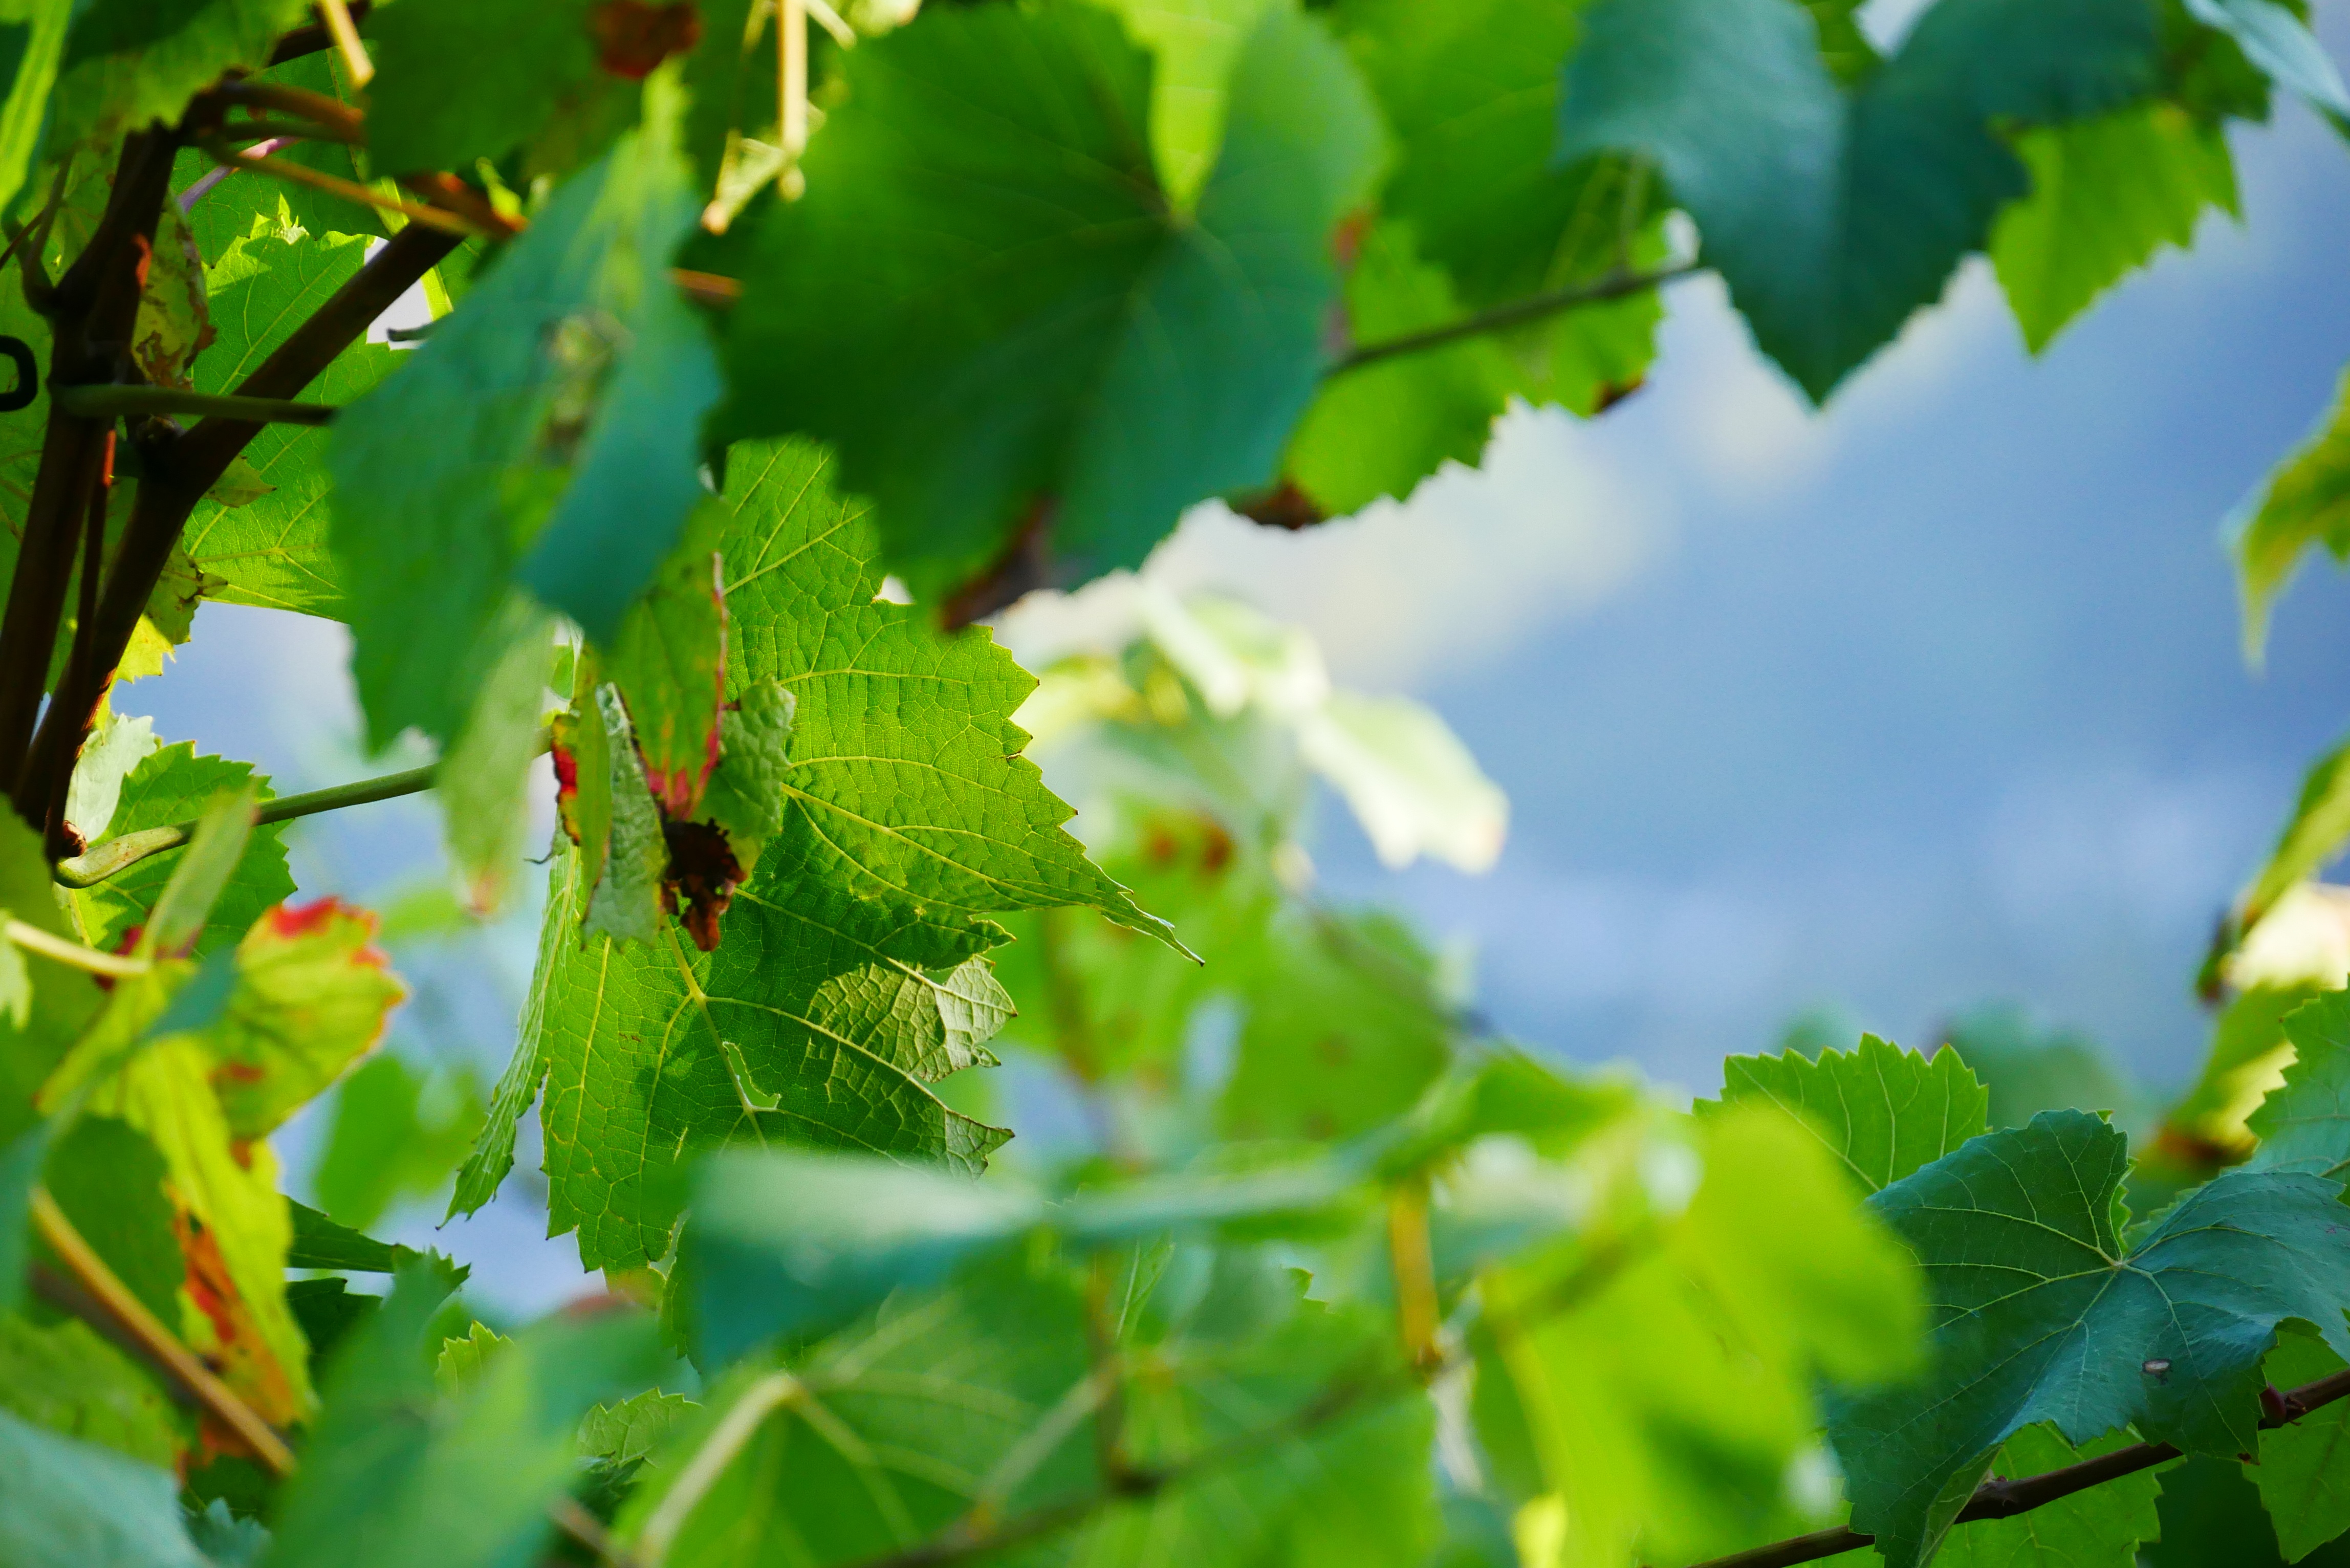
tree, nature, branch, plant, sunlight, leaf, flower, bush, food, green, produce, autumn, botany, agriculture, season, deciduous, flowering plant, woody plant, land plant